Cycling club

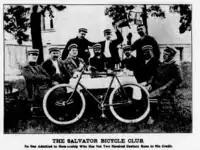
The Salvator Bicycle Club, 1897

Many clubs are named after their home town or district. A few clubs are named after the topography of their region, such as the Alpine Bicycle Club of Golden, Colorado. Some have no connection, such as the Acme Wheelers in south Wales, Zenith CC in Leicester, Gemini BC in north-west Kent.